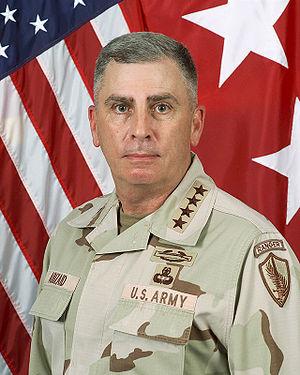
Le Parachutist Badge, surnommé "Jump Wings", est un insigne militaire délivrée par le Département de la Défense des États-Unis aux militaires américains ou étrangers ayant suivi avec succès la formation parachutiste des Forces armées des États-Unis.
John Philip Abizaid est un général quatre étoiles à la retraite de l'United States Army et ancien commandant du United States Central Command. Il est déjà intervenu dans 27 pays différents. Abizaid succède au général Tommy Franks en tant que commandant de la USCENTCOM le 27 juillet 2003. Auparavant, il était l'un des deux commandants adjoints de la CENTCOM au déclenchement de la guerre d'Irak.